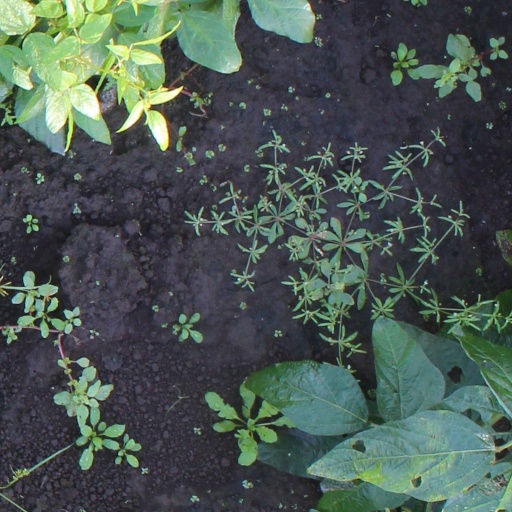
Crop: soybean